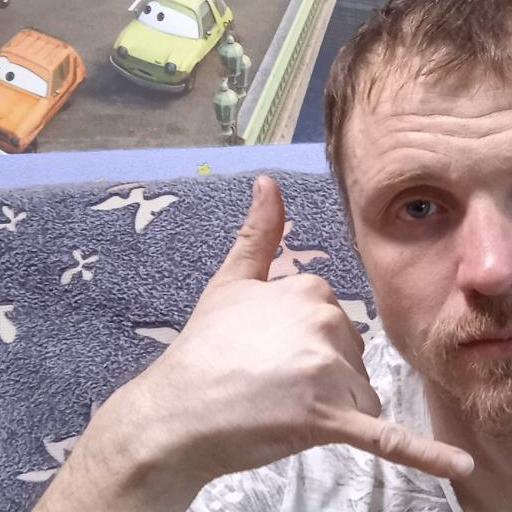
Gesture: call